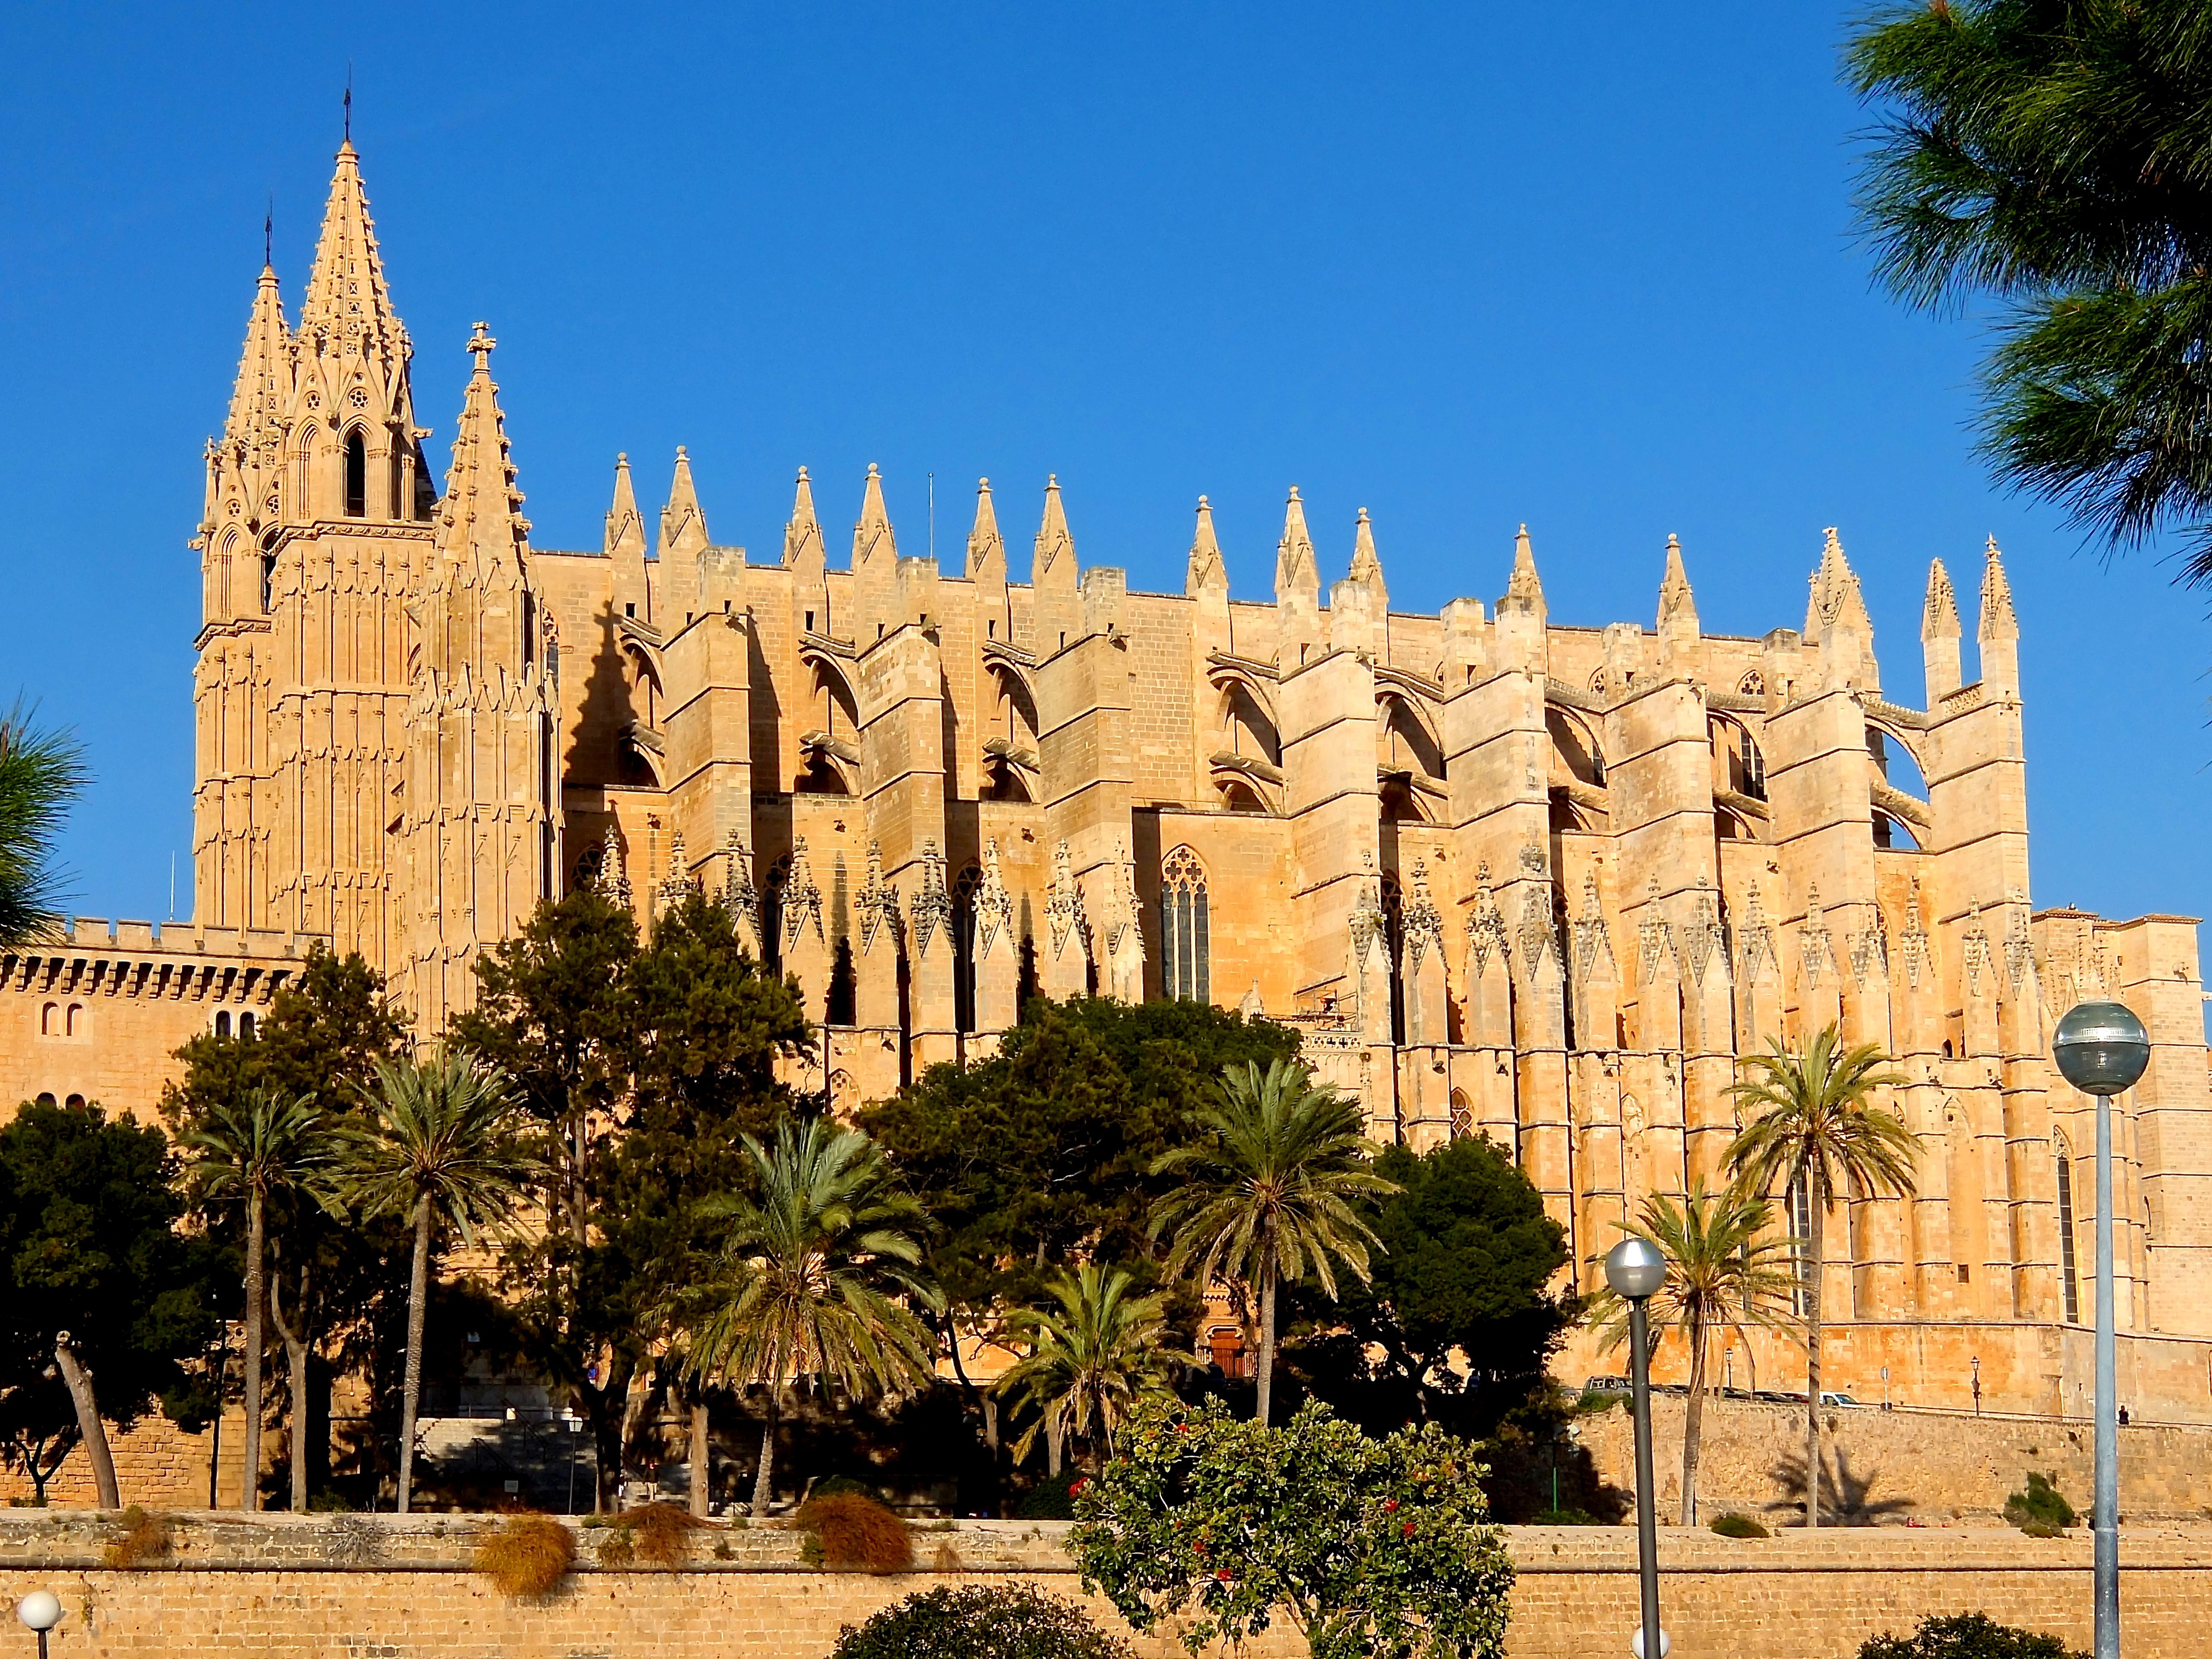
sun, building, palace, plaza, holiday, landmark, church, cathedral, tourism, place of worship, unesco world heritage site, palma de mallorca, historic site, catedral de mallorca